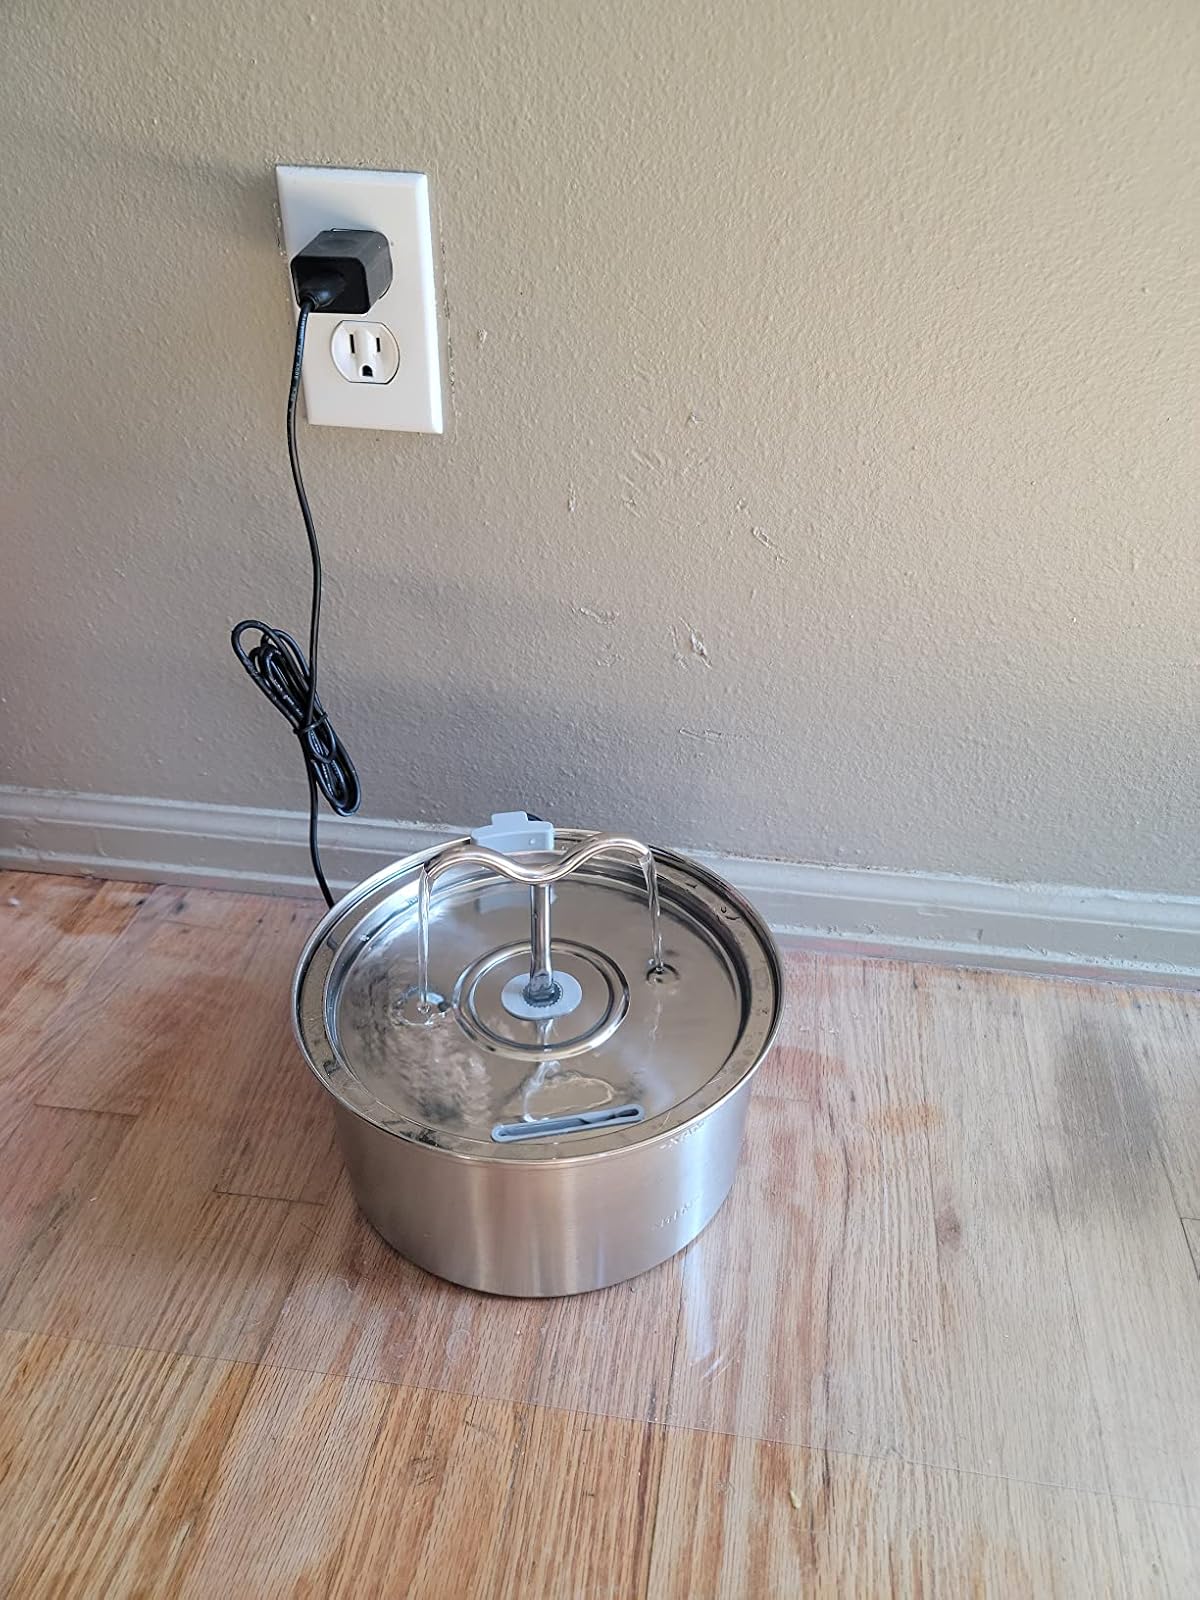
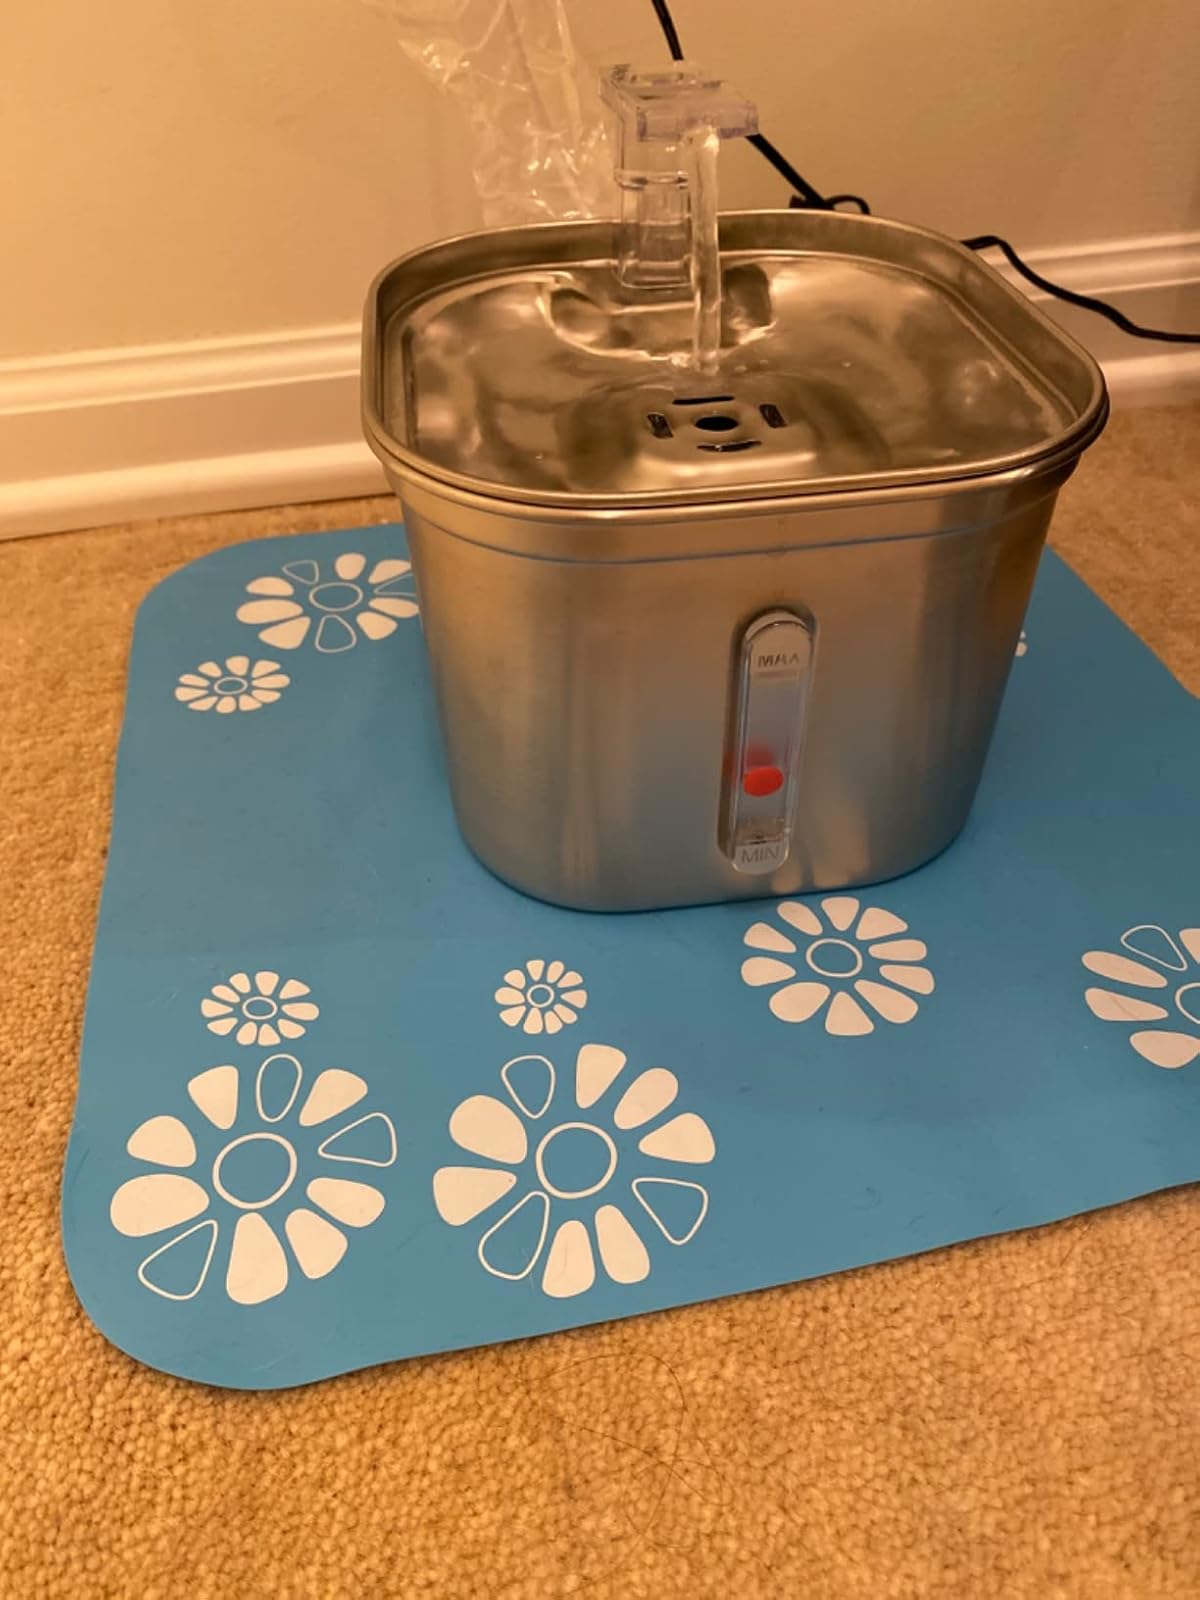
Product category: items_bowl
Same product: no